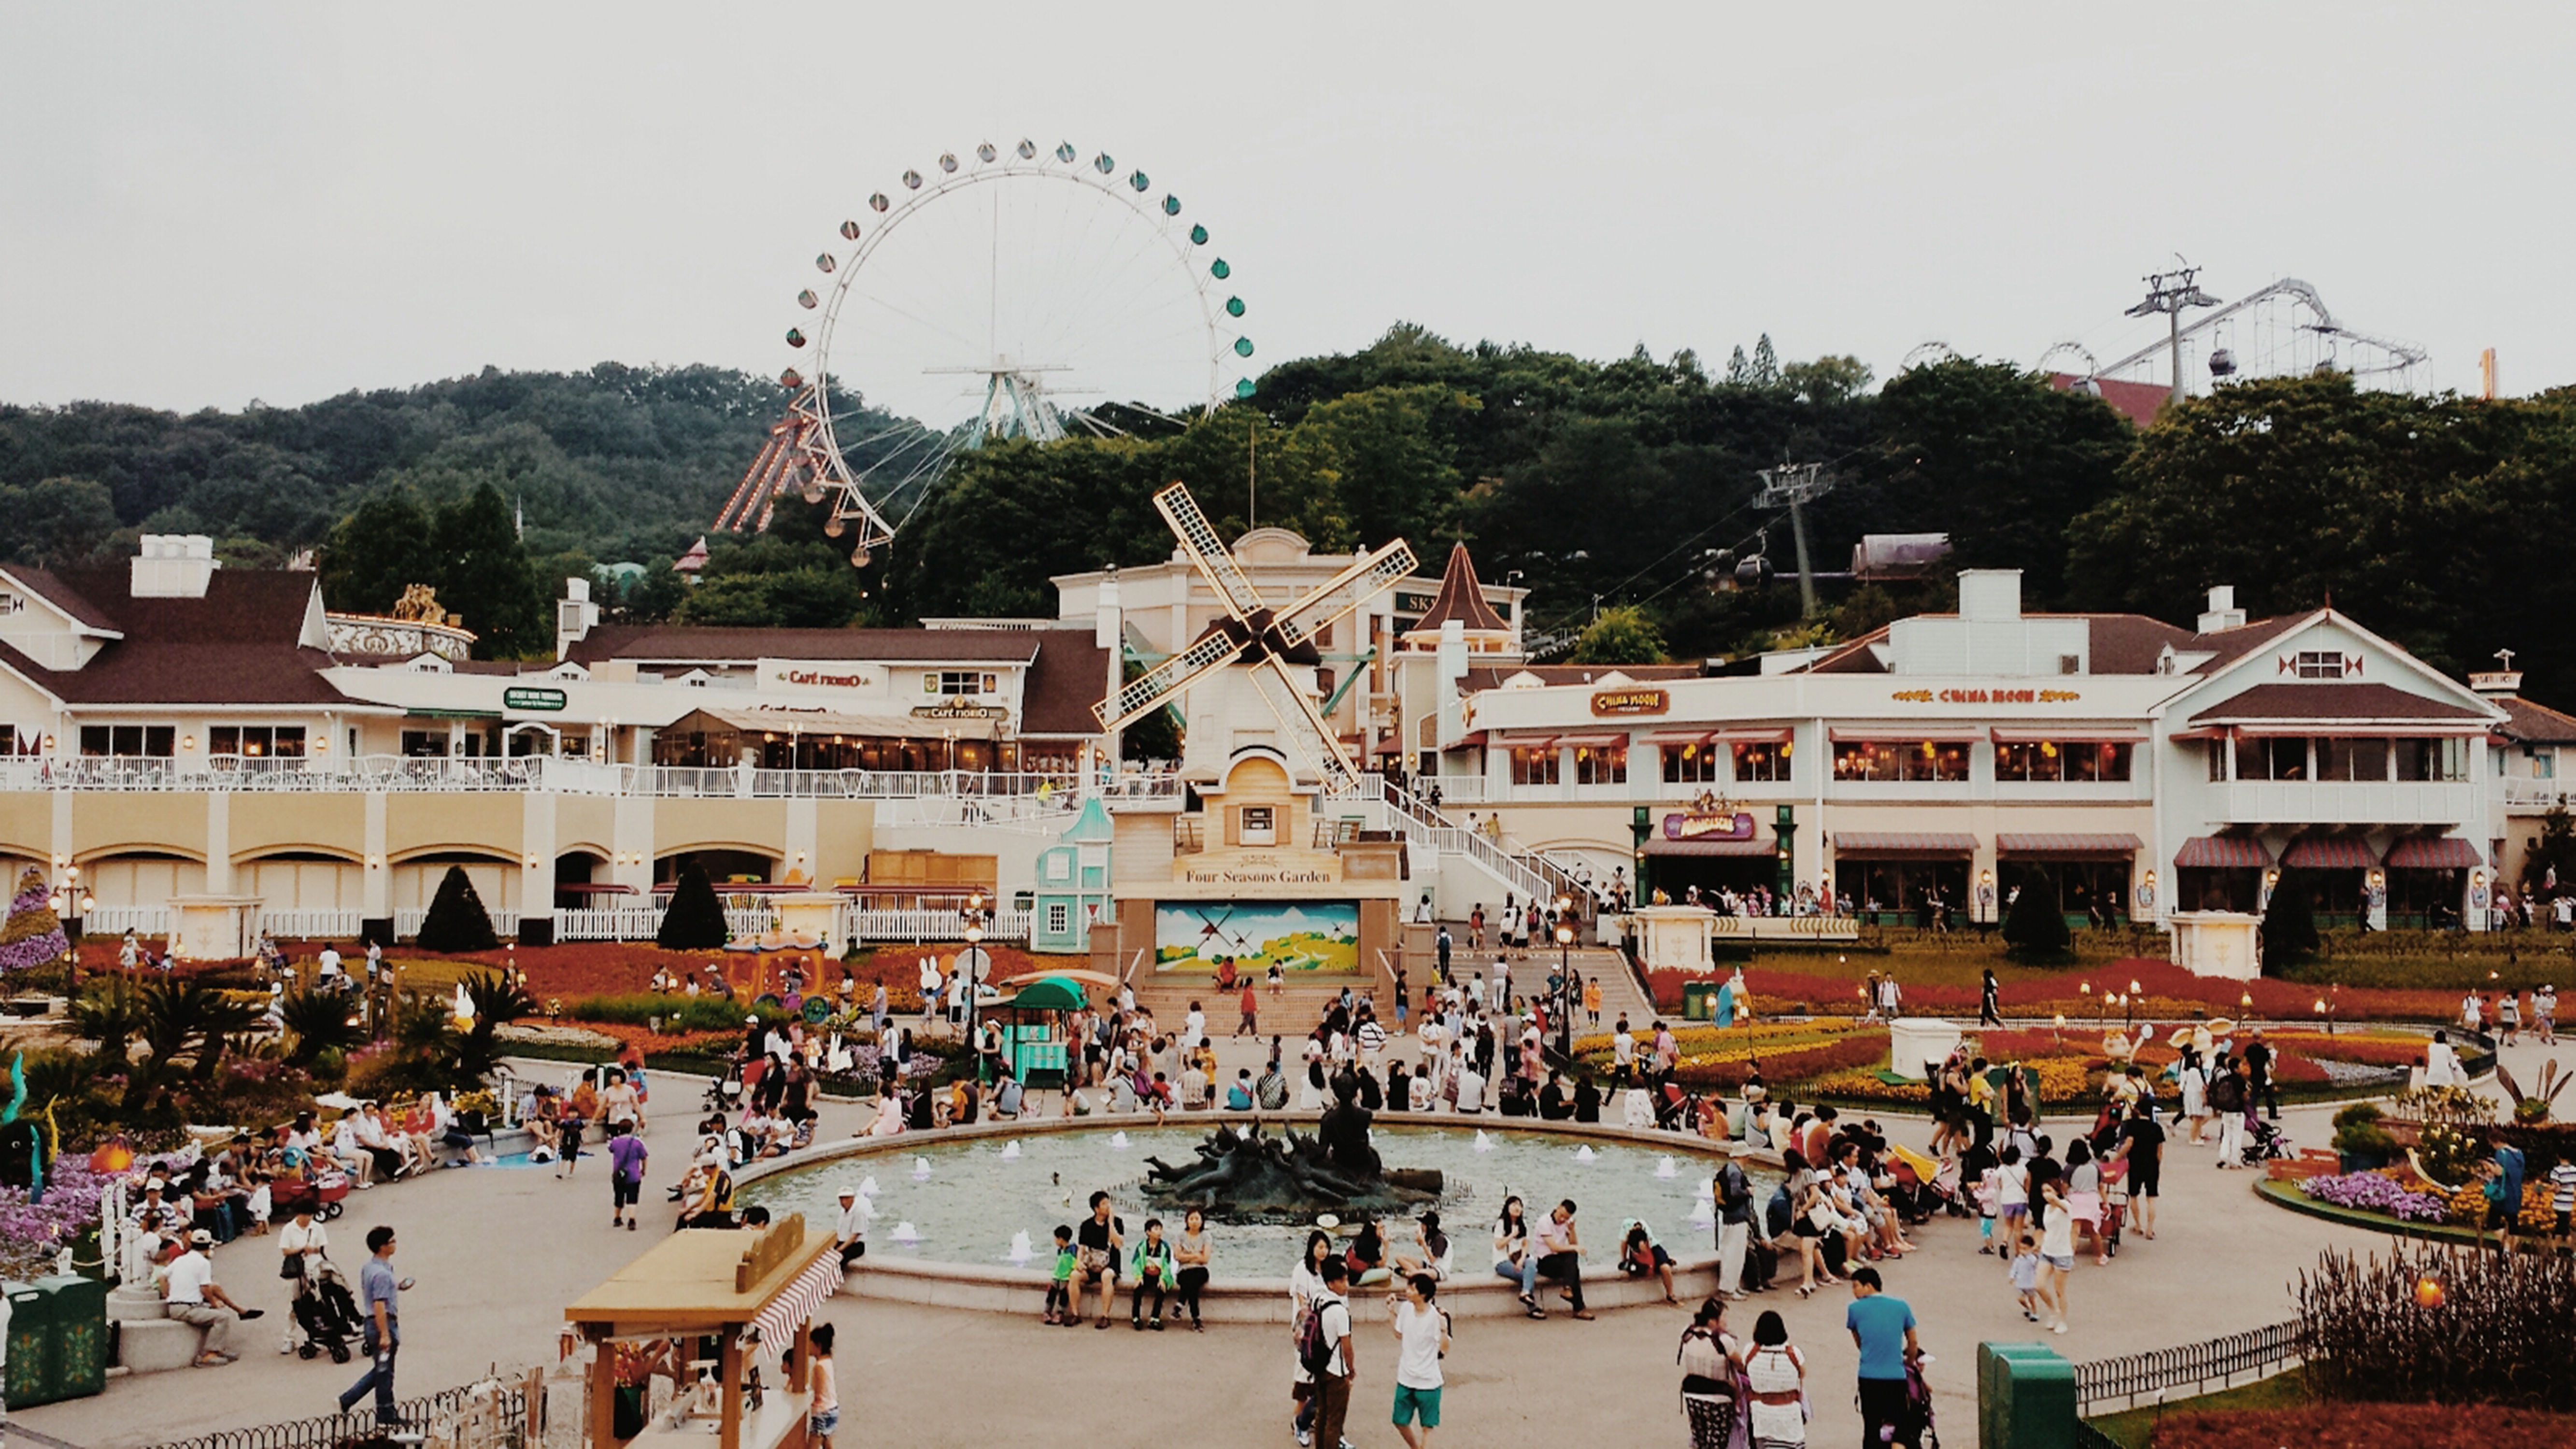
town, vacation, amusement park, plaza, park, tourism, resort, town square, fair, amusement ride, outdoor recreation, nonbuilding structure